Doctorate

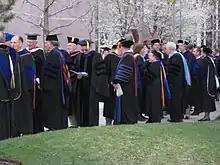
American academic doctors gather before the commencement exercises at Brigham Young University (April 2008). The American code for academic dress identifies academic doctors with three bands of velvet on the sleeve of the doctoral gown.

In the shape of the German-style PhD, the modern research degree was first awarded in the US in 1861, at Yale University. This differed from the MD in that the latter was a vocational "professional degree" that trained students to apply or practice knowledge rather than generate it, similar to other students in vocational schools or institutes. In the UK, research doctorates initially took higher doctorates in Science and Letters, first introduced at Durham University in 1882. The PhD spread to the UK from the US via Canada and was instituted at all British universities from 1917. The first (titled a DPhil) was awarded at the University of Oxford.